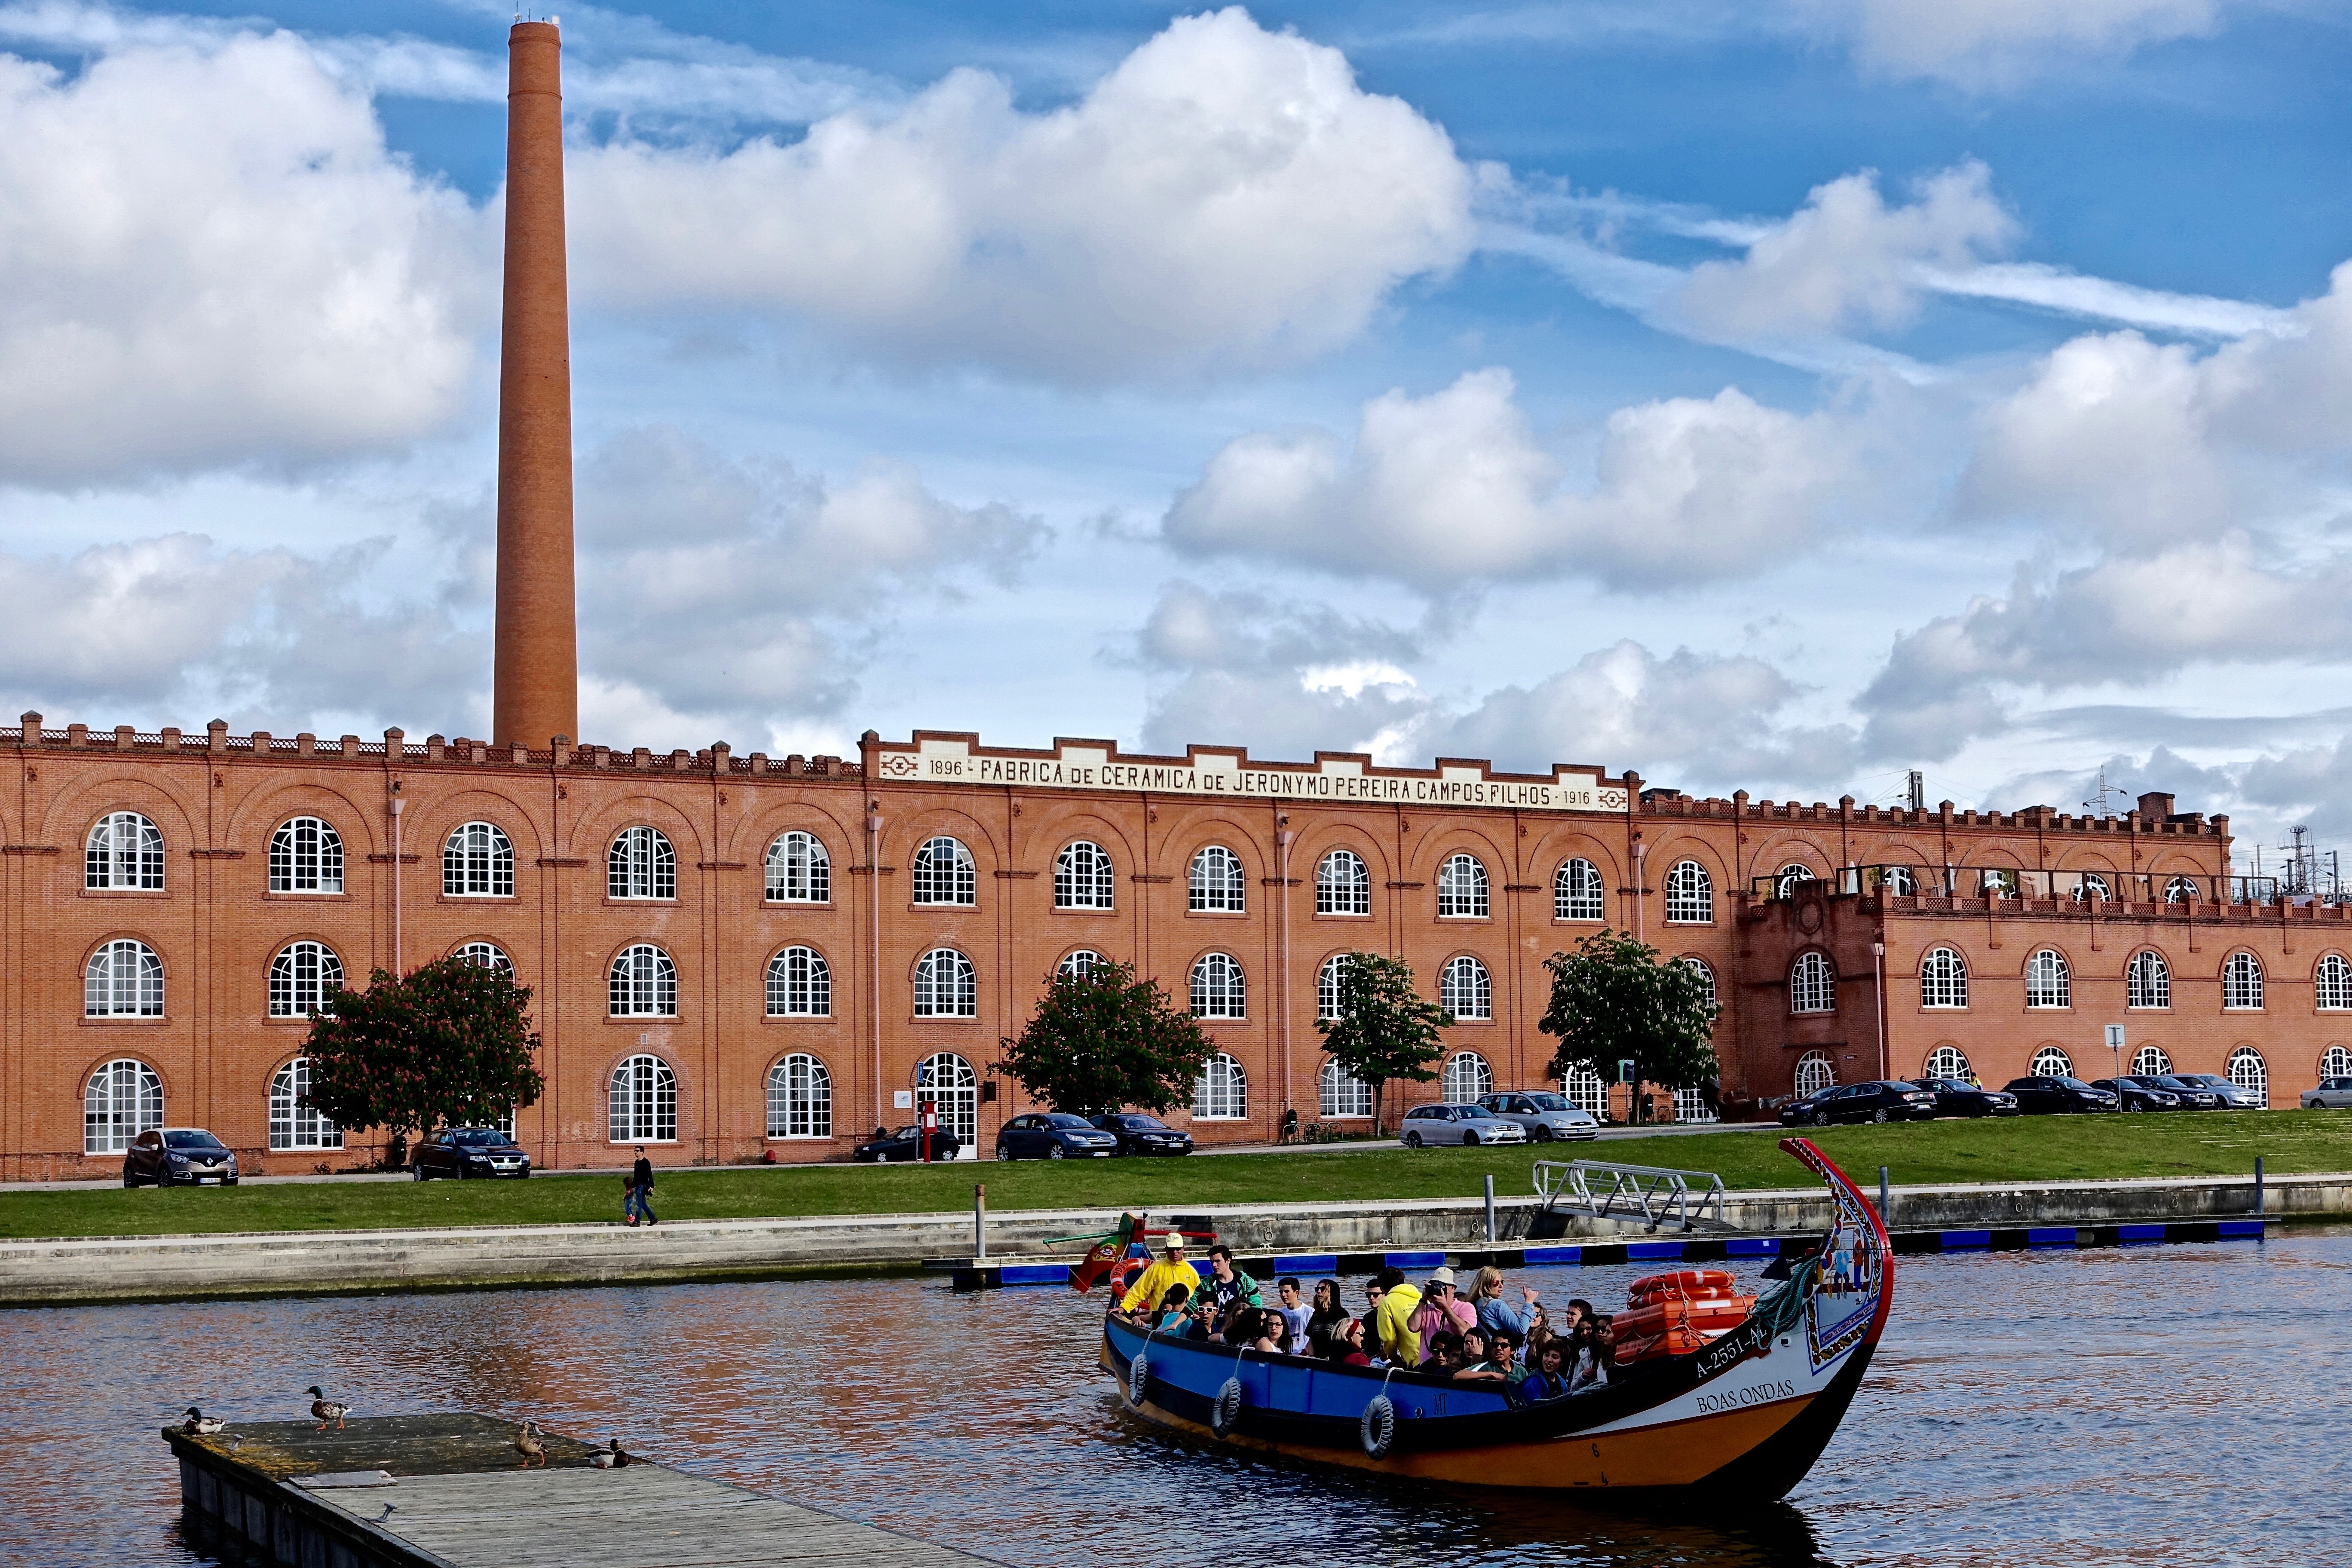
sea, boat, river, canal, cityscape, vacation, travel, vehicle, tourism, waterway, boating, portugal, channel, watercraft, traditional, aveiro